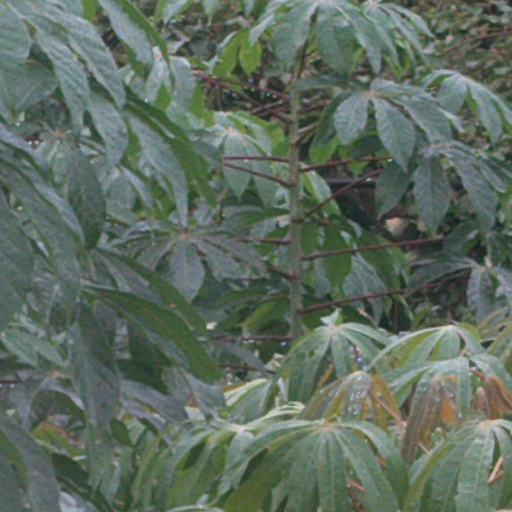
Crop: cassava